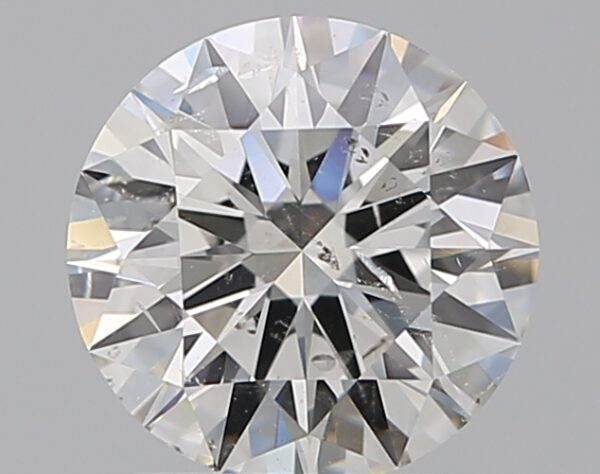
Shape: round
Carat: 1.33
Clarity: SI2
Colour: F
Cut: EX
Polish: EX
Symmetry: EX
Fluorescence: ST
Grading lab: GIA
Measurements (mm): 7.13 x 7.17 x 4.31